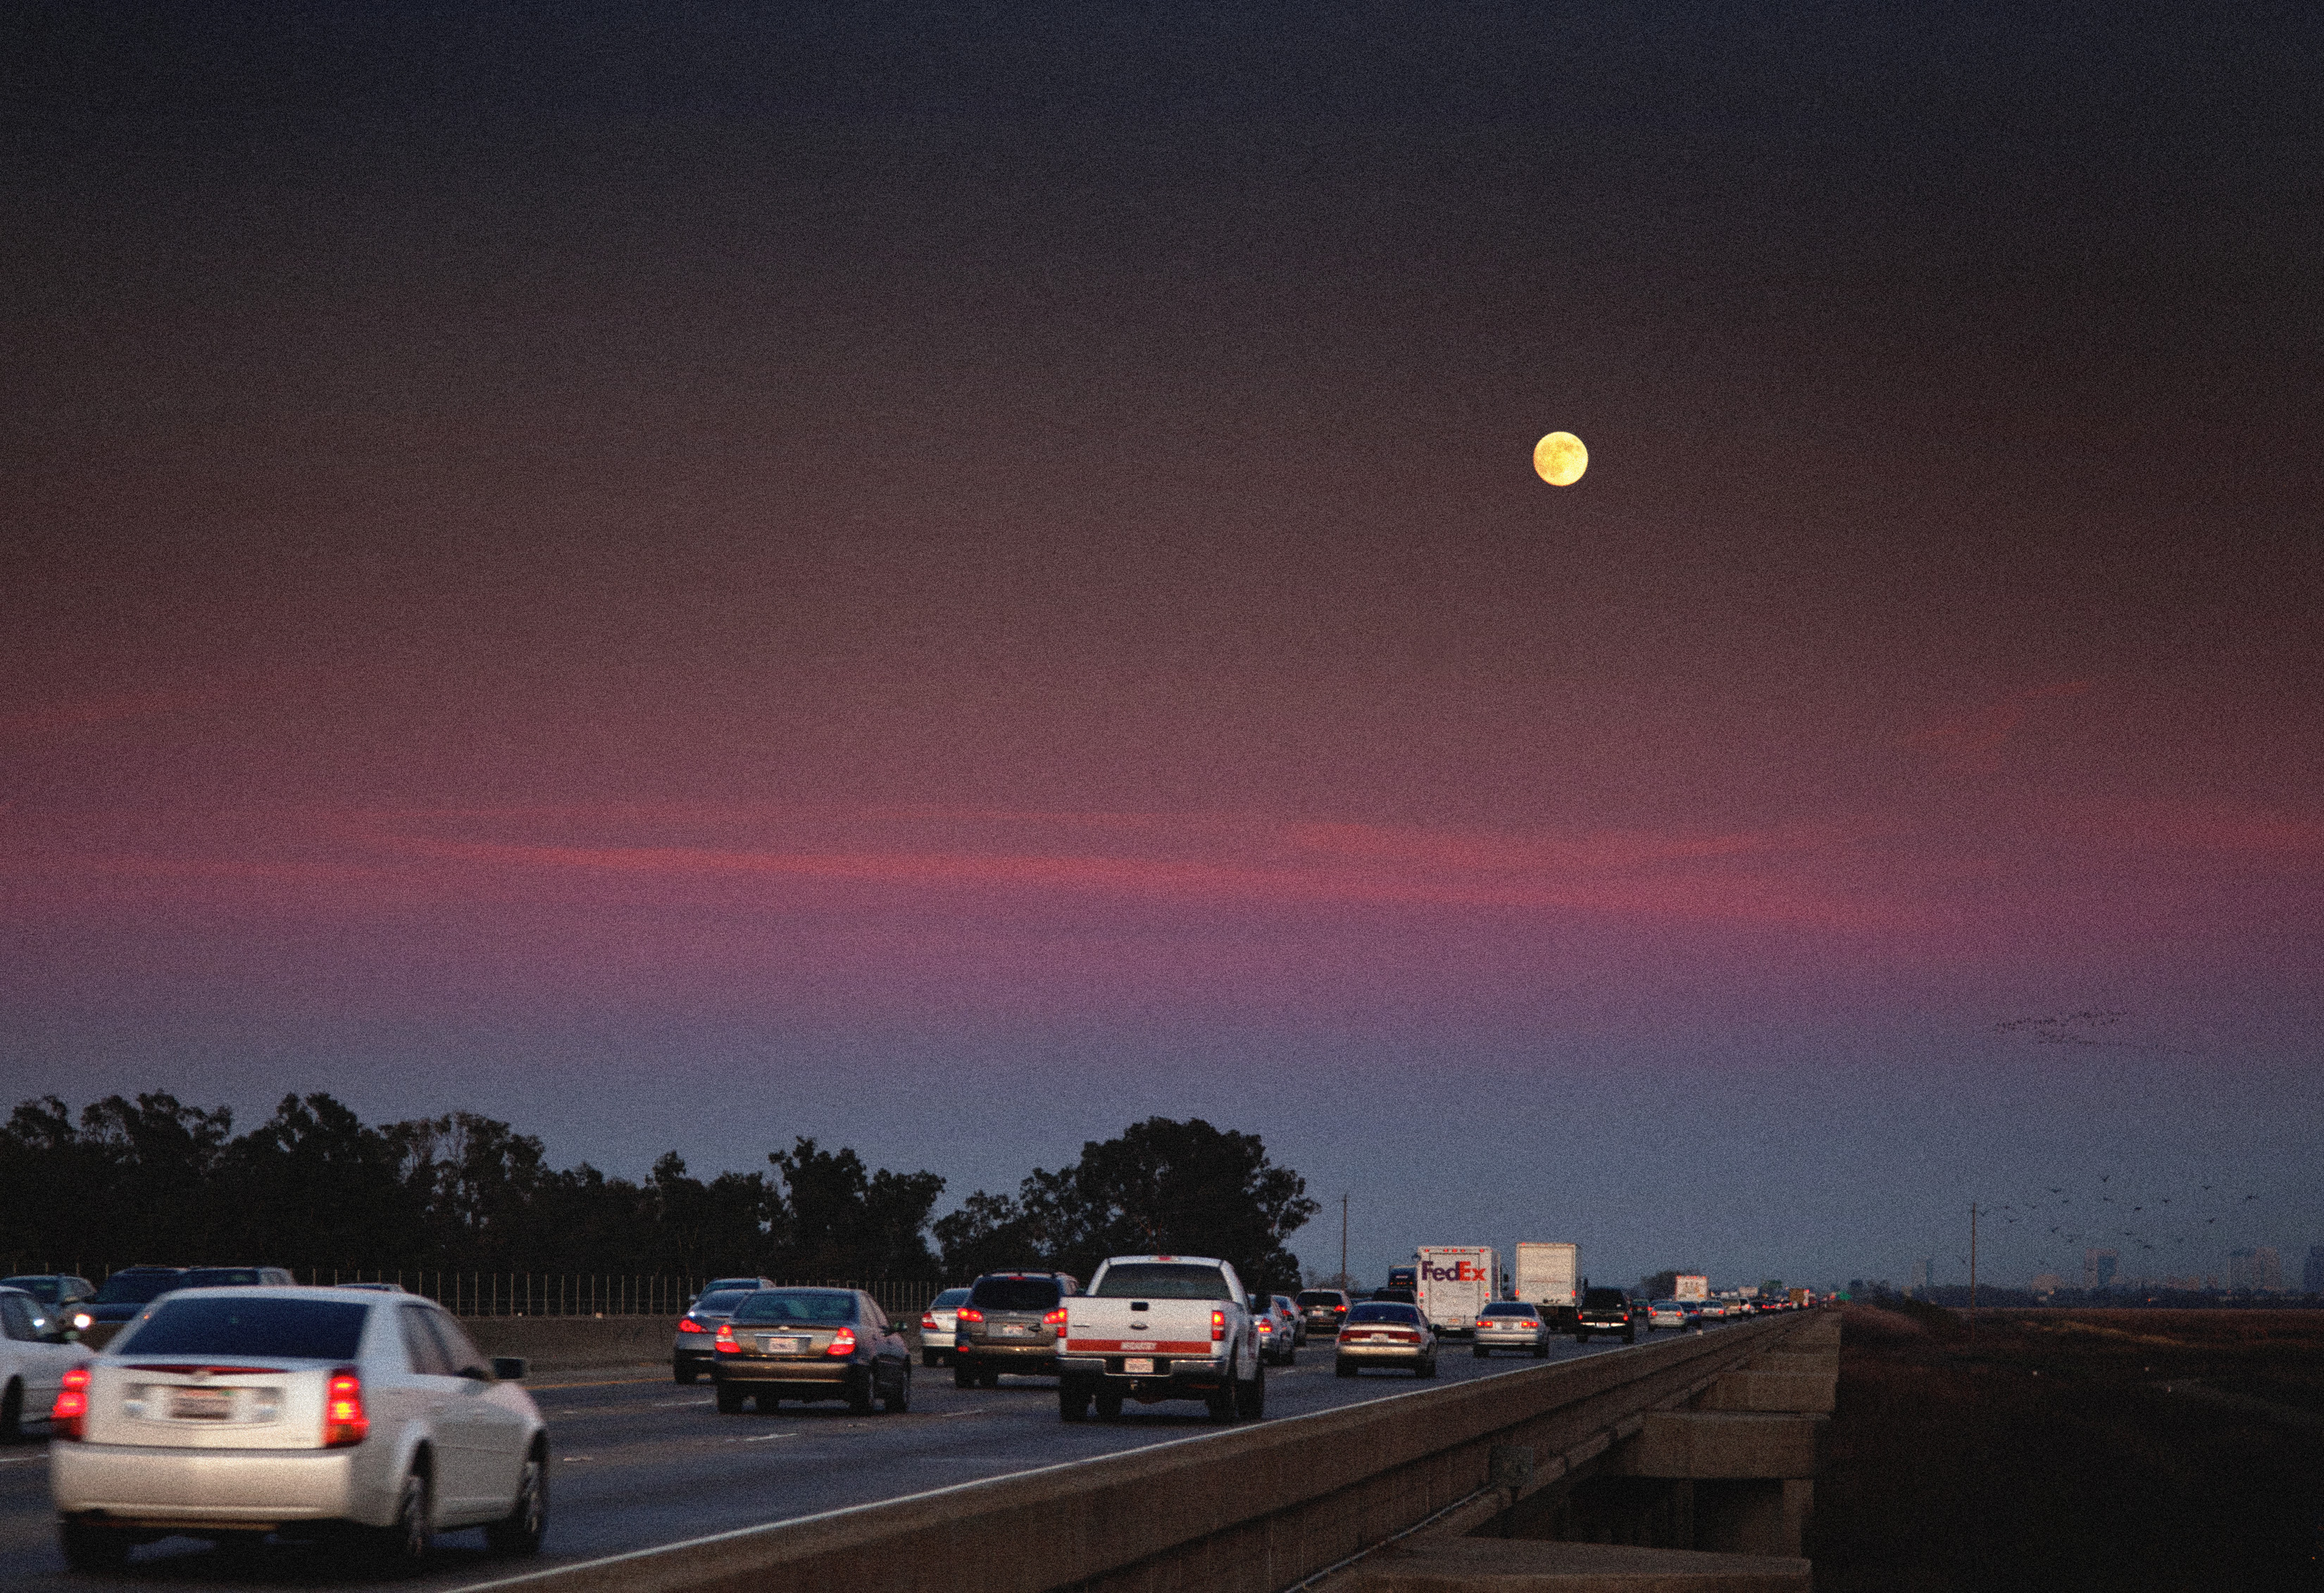
horizon, sky, sunrise, sunset, car, night, morning, highway, dawn, freeway, commute, dusk, evening, lighting, moon, california, cars, i80, 365, interstate, sacramento, yolo, astronomical object, atmosphere of earth